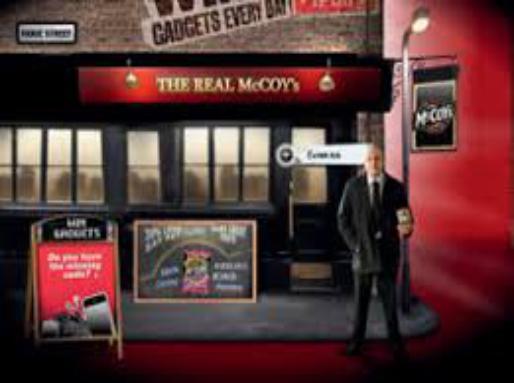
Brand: McCoys Crisps
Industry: Food